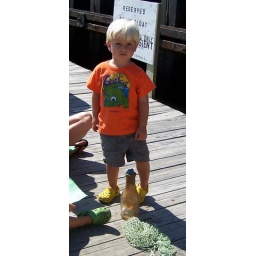
Andrew Chiles, age 3, delivers ocean protection message in a bottle